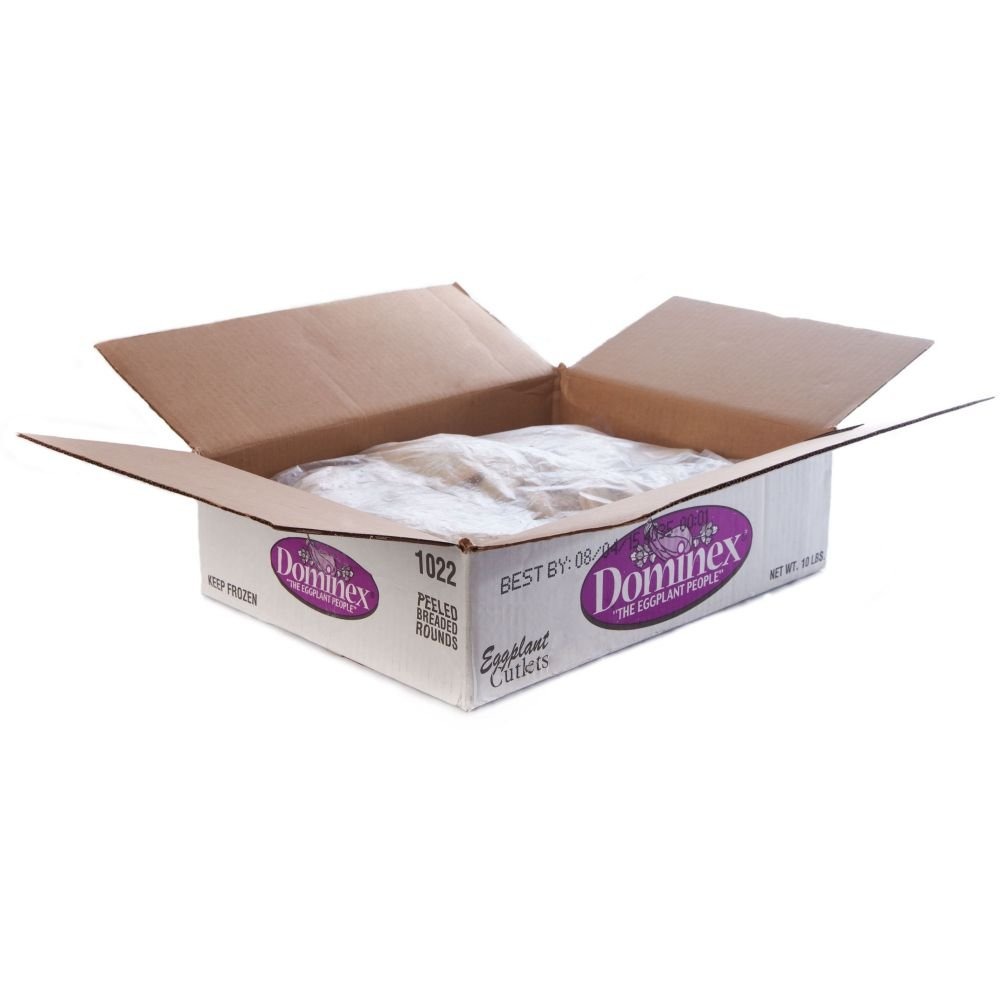
Item Name: Dominex Round Breaded Peeled Eggplant Cutlet, 5 Pound -- 2 per case.
Value: 2.0
Unit: Count

Price: 86.13